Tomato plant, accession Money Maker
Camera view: vertical (180 deg); turntable rotation: 210 degrees
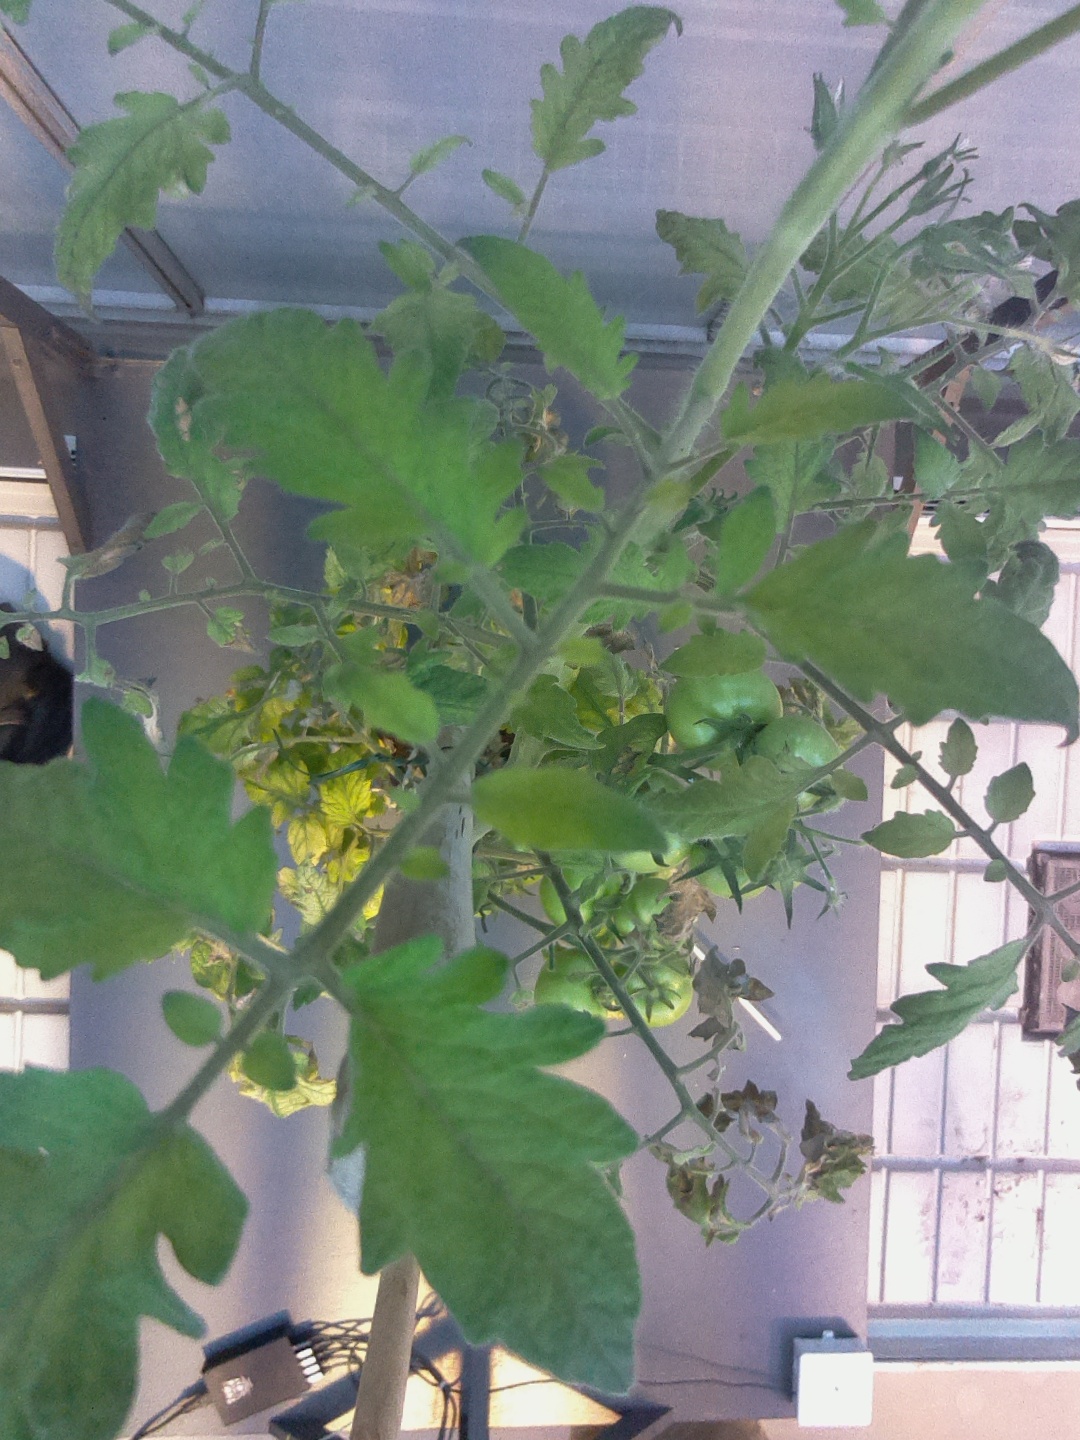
BBCH growth stage 75: 50%-60% of final fruit size